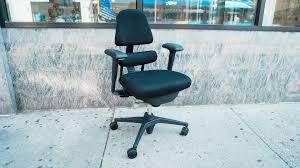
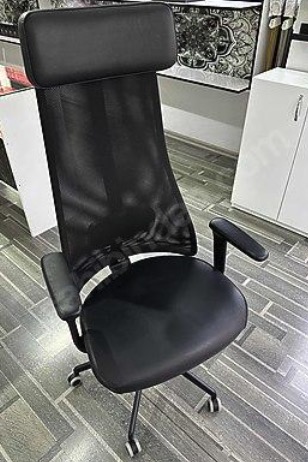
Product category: items_chair
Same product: no